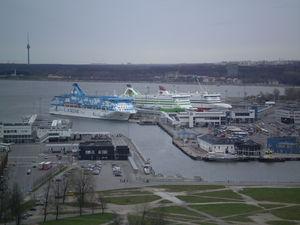
La baie de Tallinn, est une baie située au sud du golfe de Finlande à Tallinn en Estonie.
Le port de passagers de Tallinn ou ancien port est un port maritime et une zone portuaire du quartier Sadama du centre de Tallinn en Estonie.